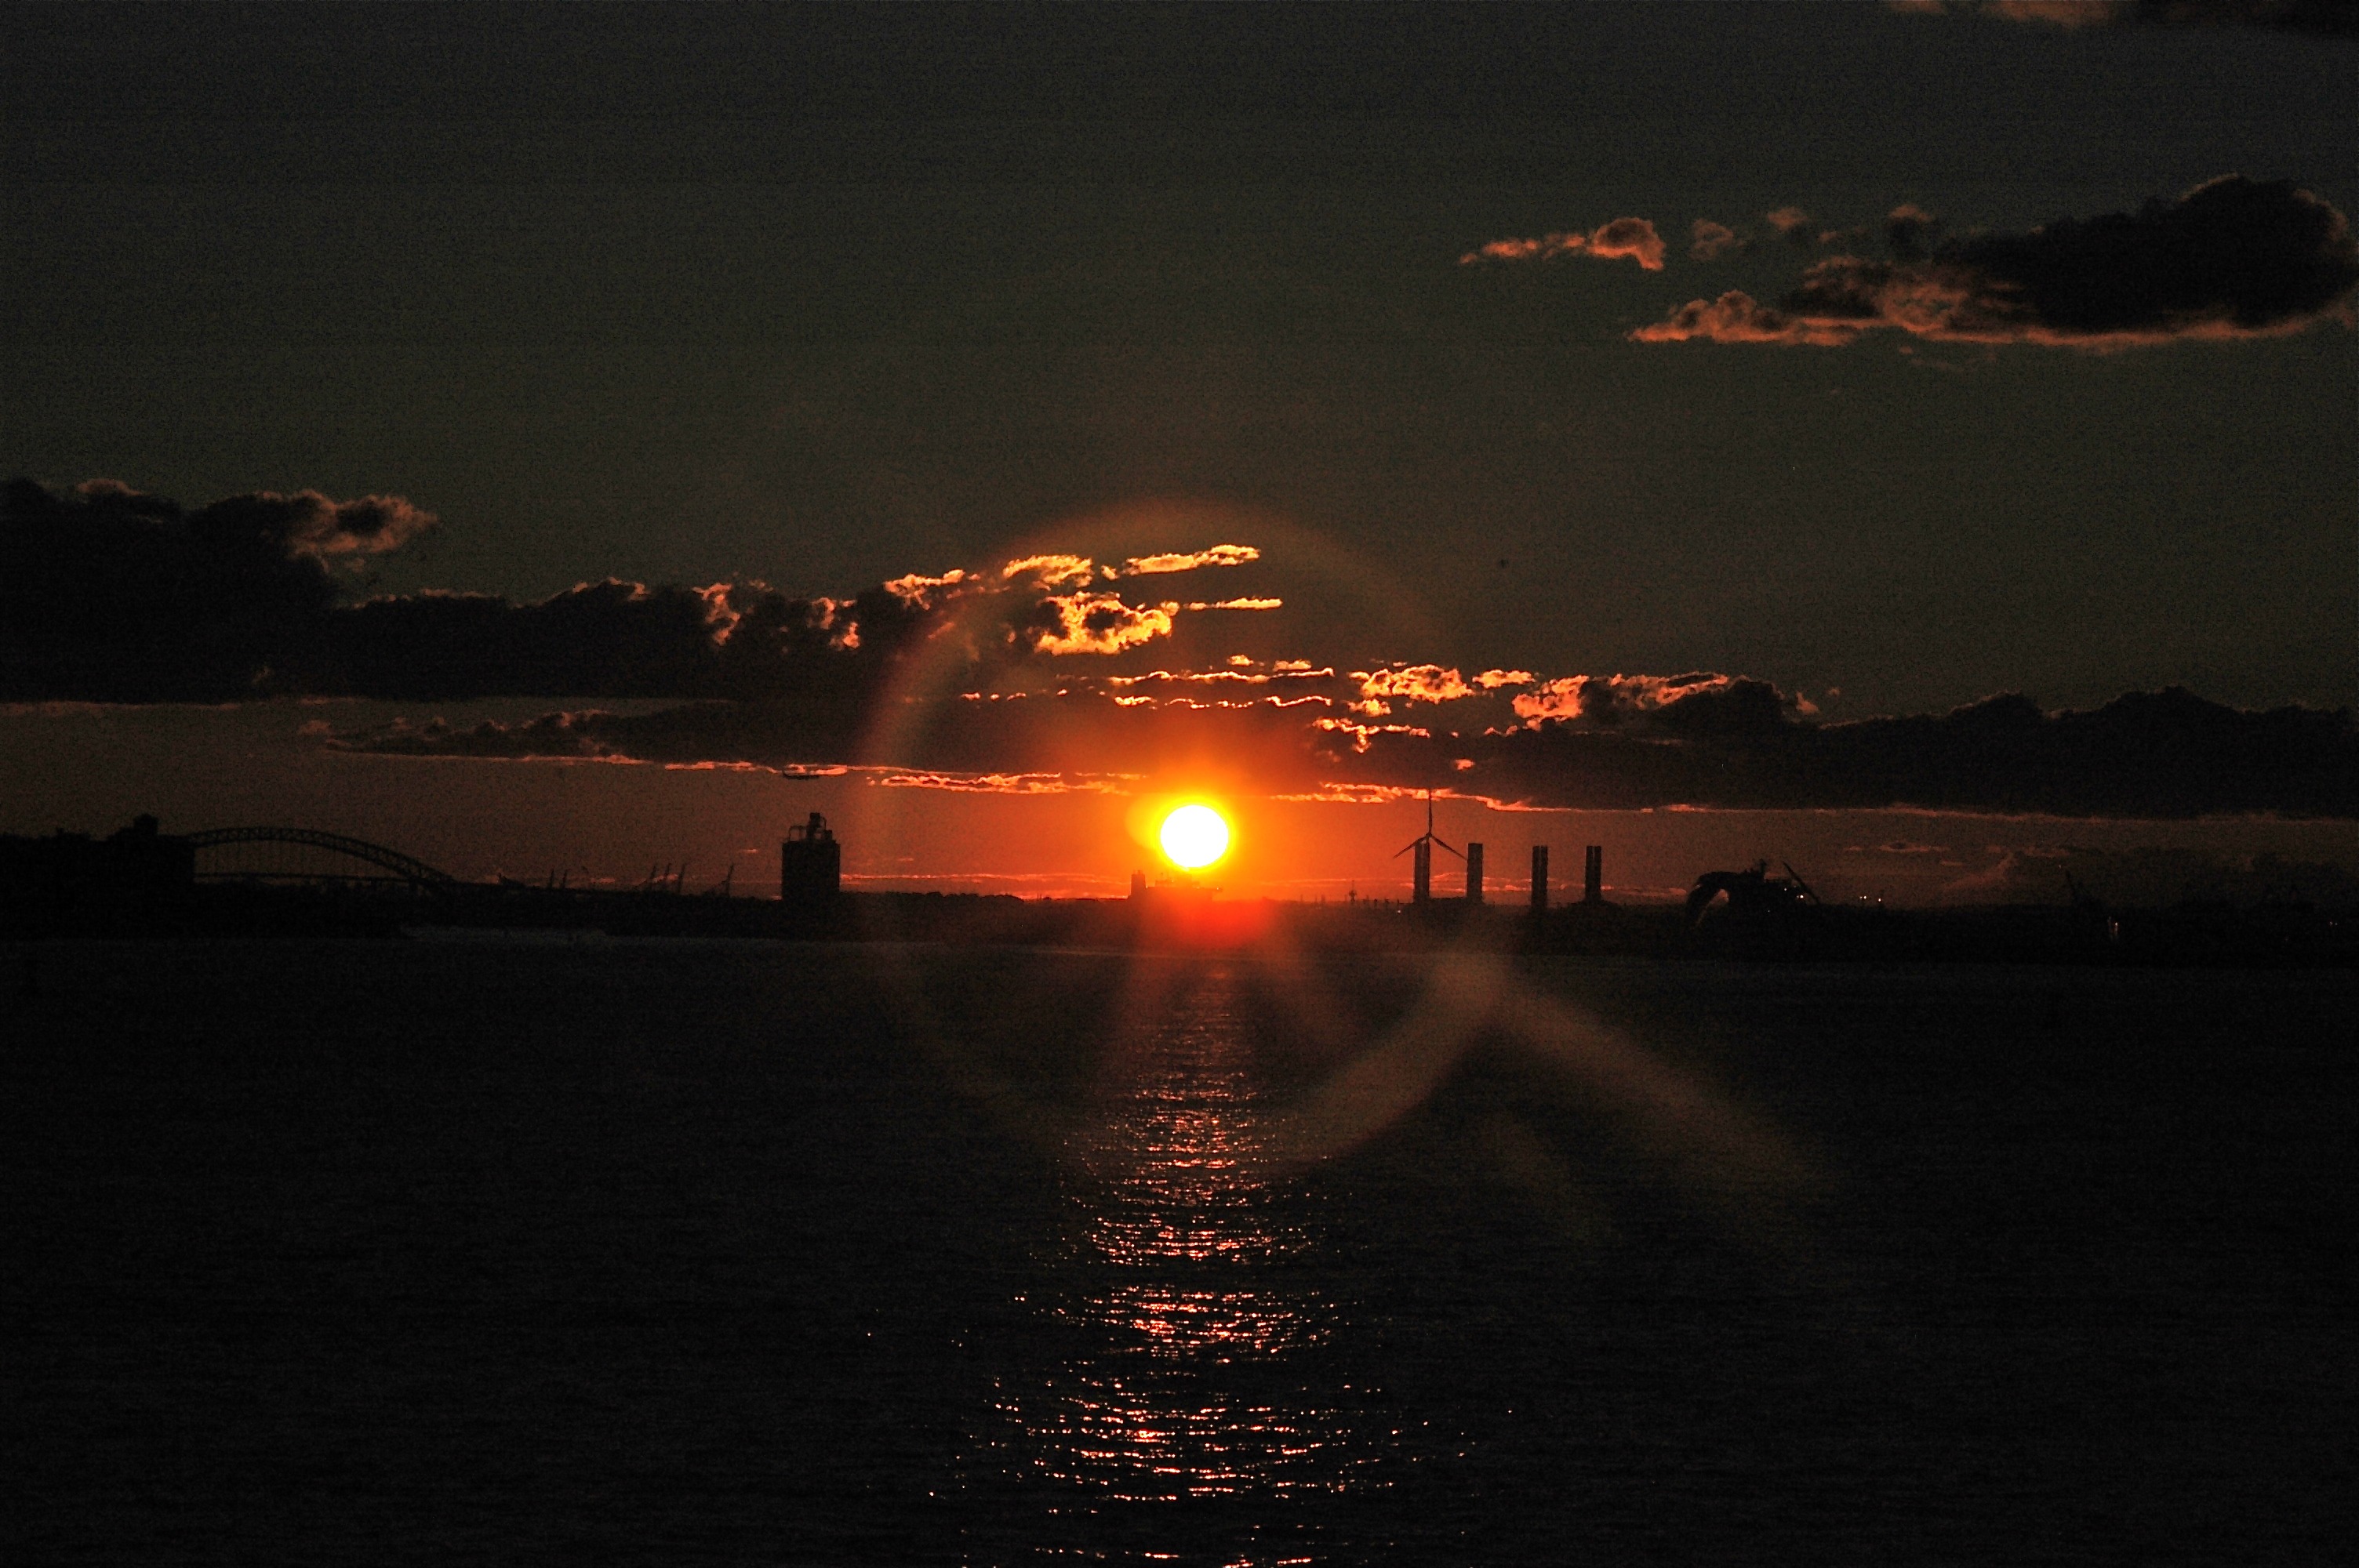
sea, horizon, light, cloud, sky, sun, sunrise, sunset, night, morning, ring, dawn, dusk, evening, orange, reflection, glow, darkness, clouds, halo, setting, atmospheric phenomenon